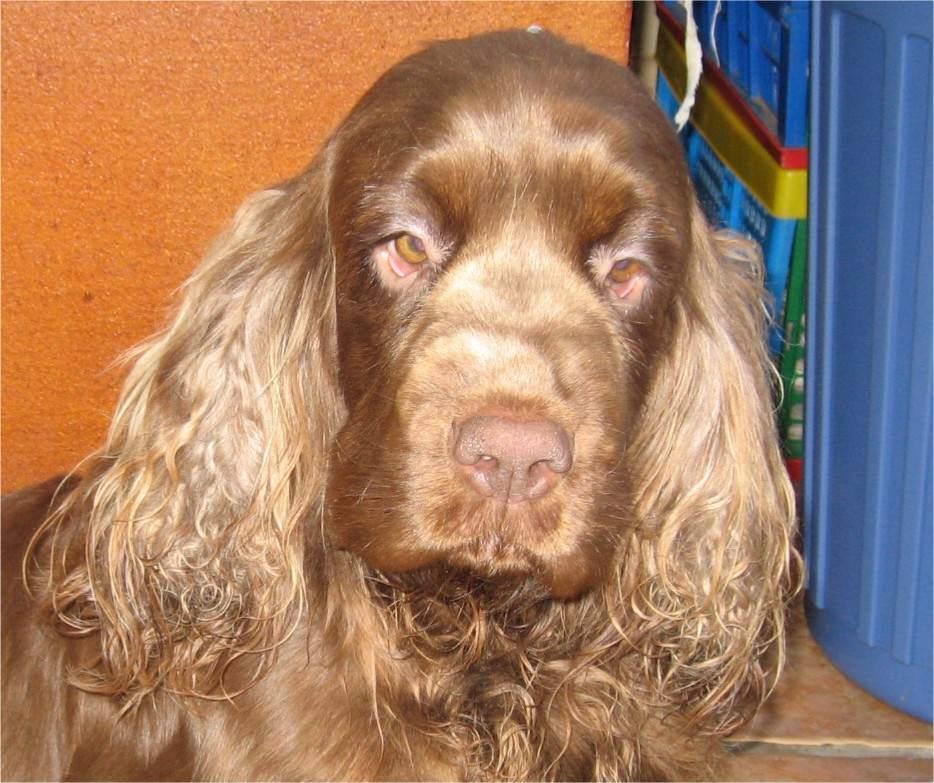
Sussex_spaniel